Sildpollnes Church

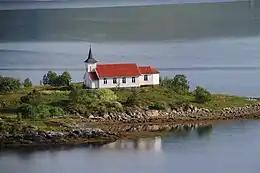
Sildpollnes church

The first church building in Sildpollnes was constructed in 1890-1891 as a "bedehus" (meeting/prayer house). As the years passed, the church was slightly expanded in 1924 and 1928, including the addition of a tower over an entry porch. In 1908 a cemetery was built in nearby Kvalvik, so funerals began to be held at Sildpollnes. On 19 June 1960, the "bedehus" was consecrated as a full annex chapel for the parish. Bishop Hans Edvard Wisløff led the consecration. An organ, baptismal font, and altarpiece were added to the building and worship services, weddings, and confirmations began to be held in the building.